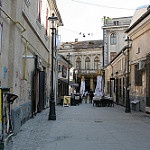
Label: non_damage_buildings_street